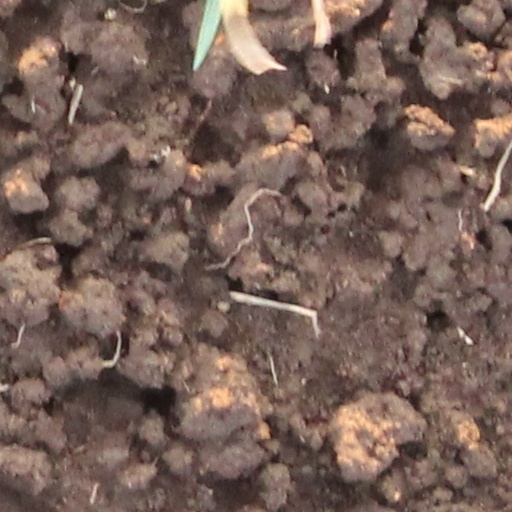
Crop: wheat